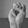
ASL letter: M